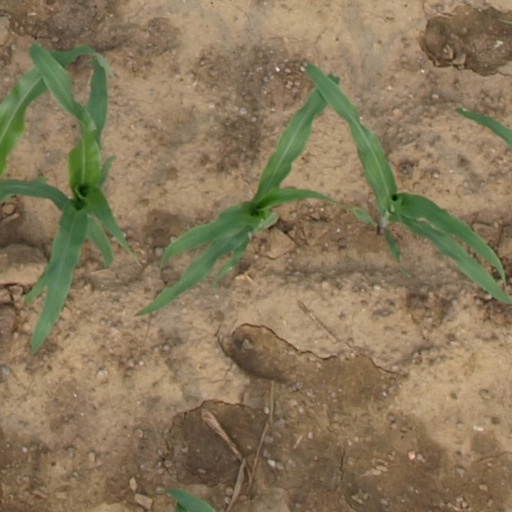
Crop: maize; corn